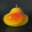
Label: pear